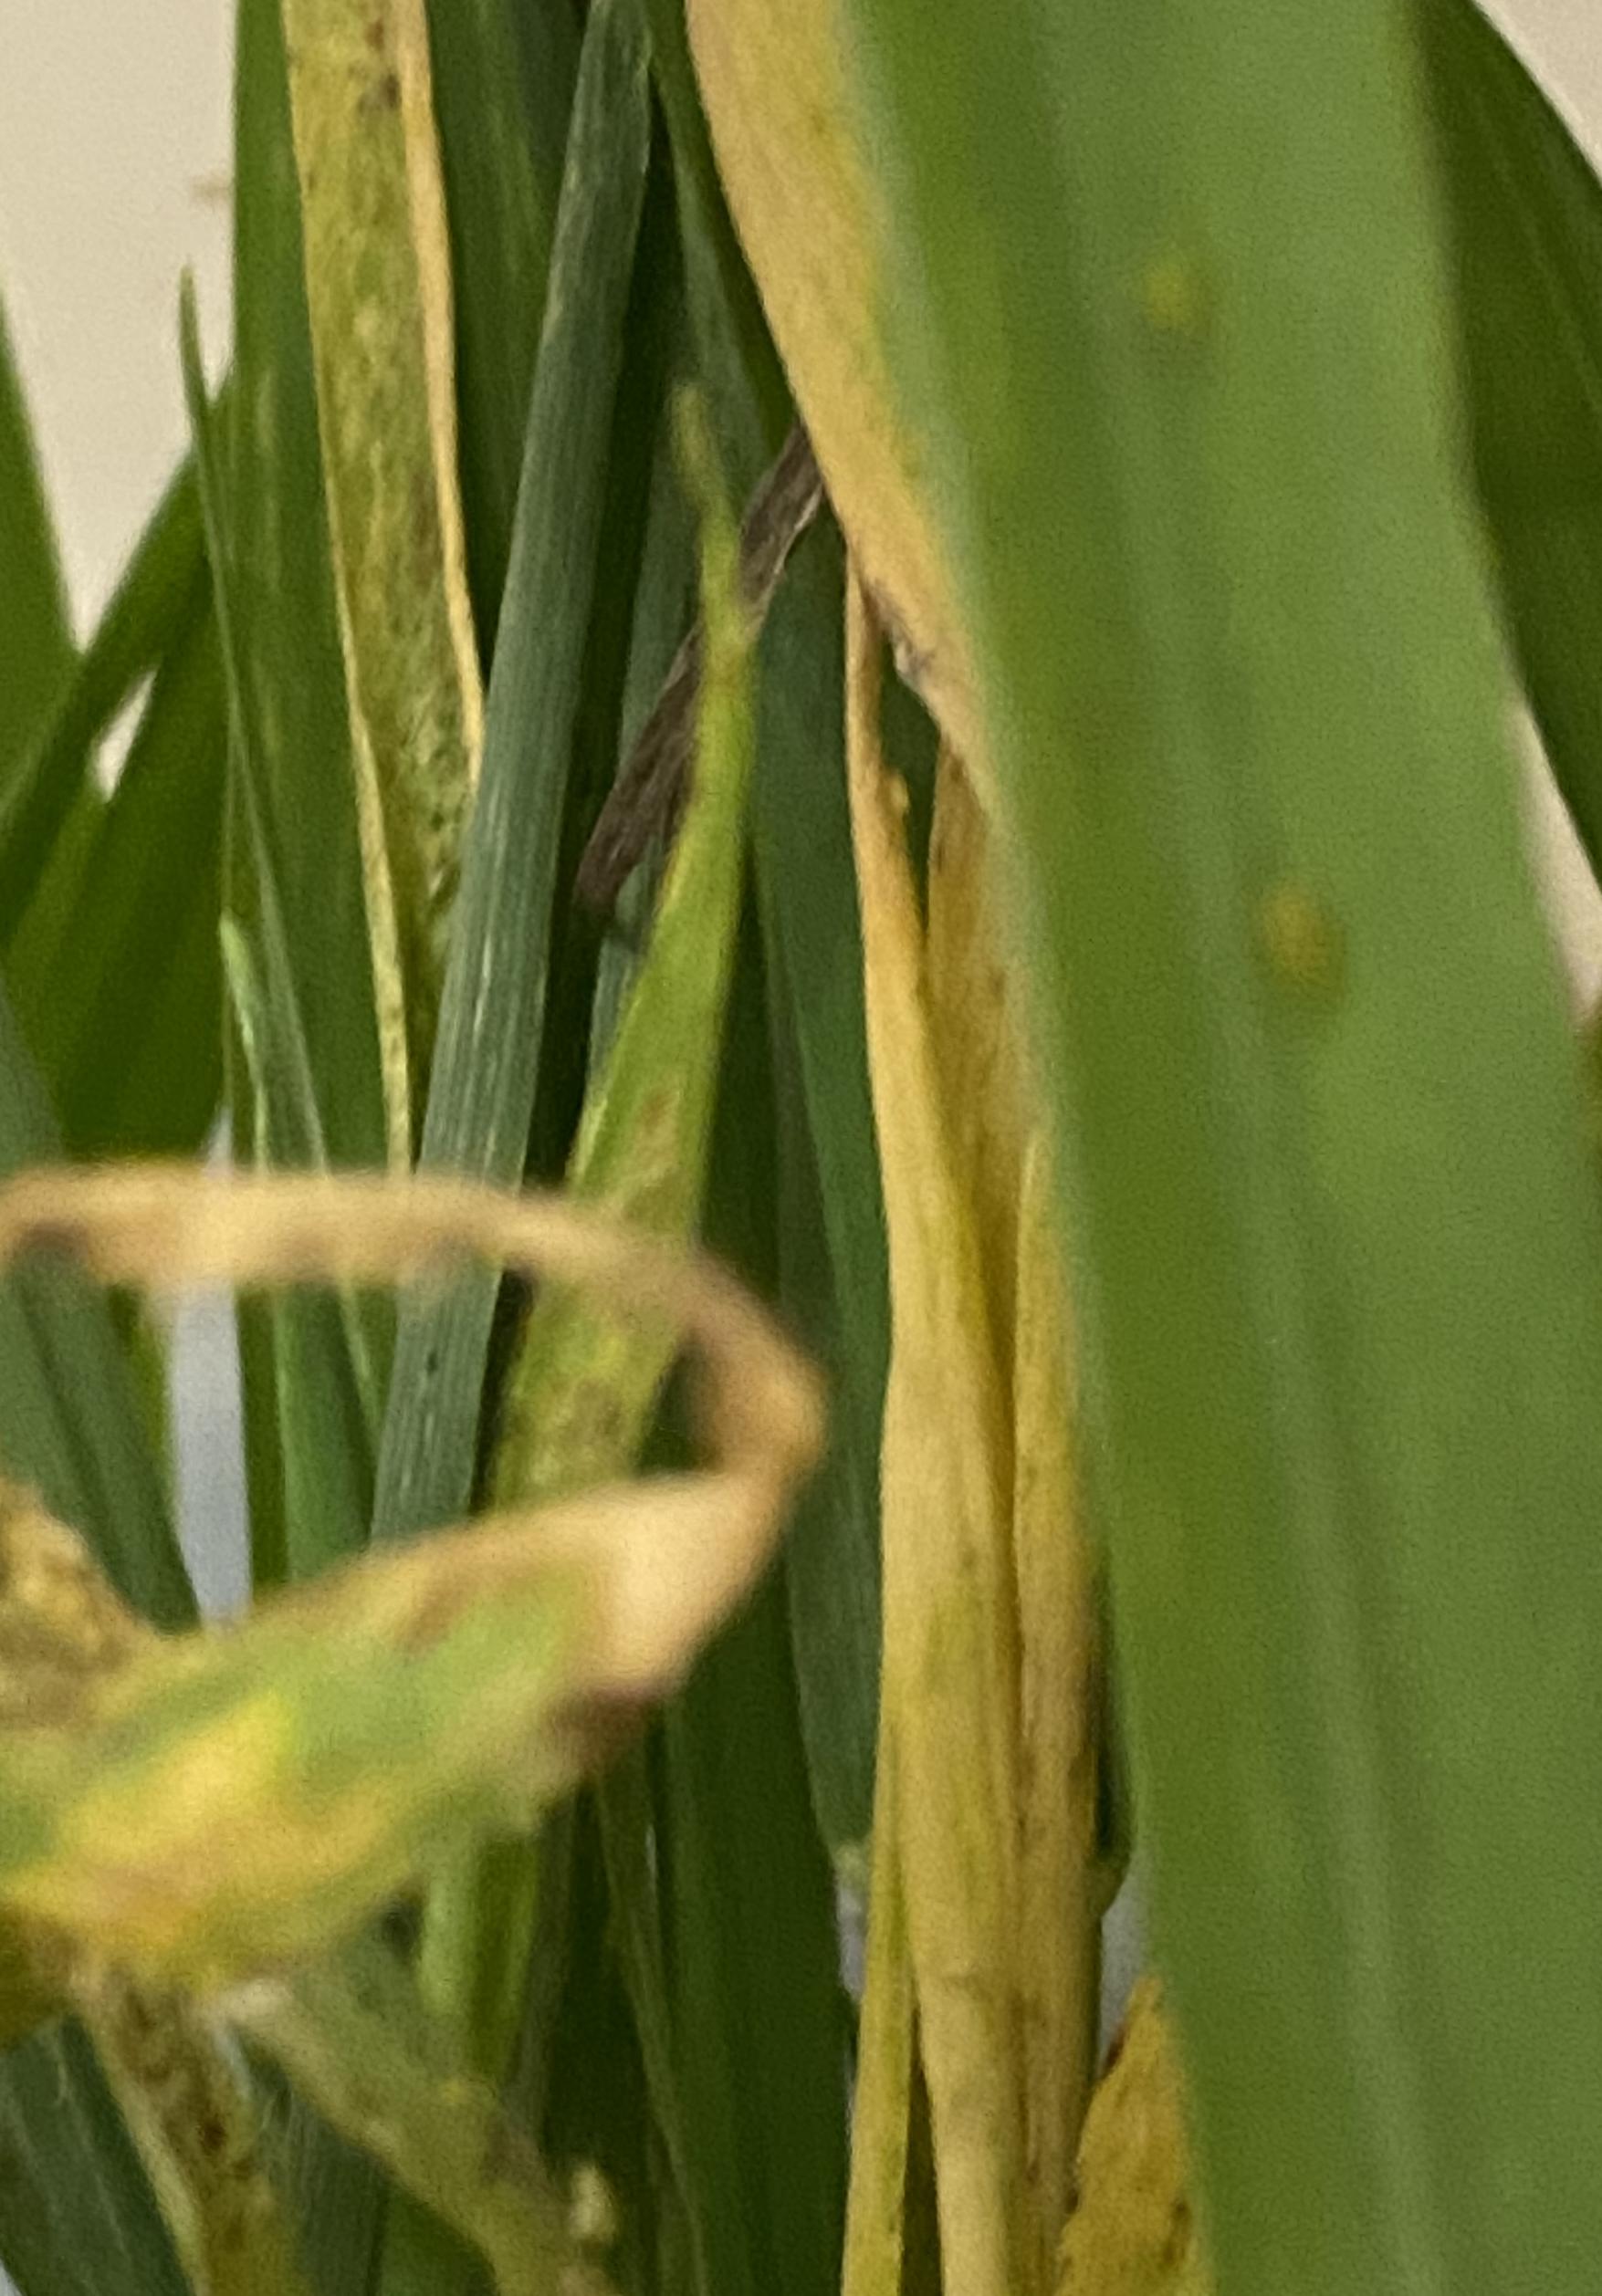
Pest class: cereal_grass_aphid